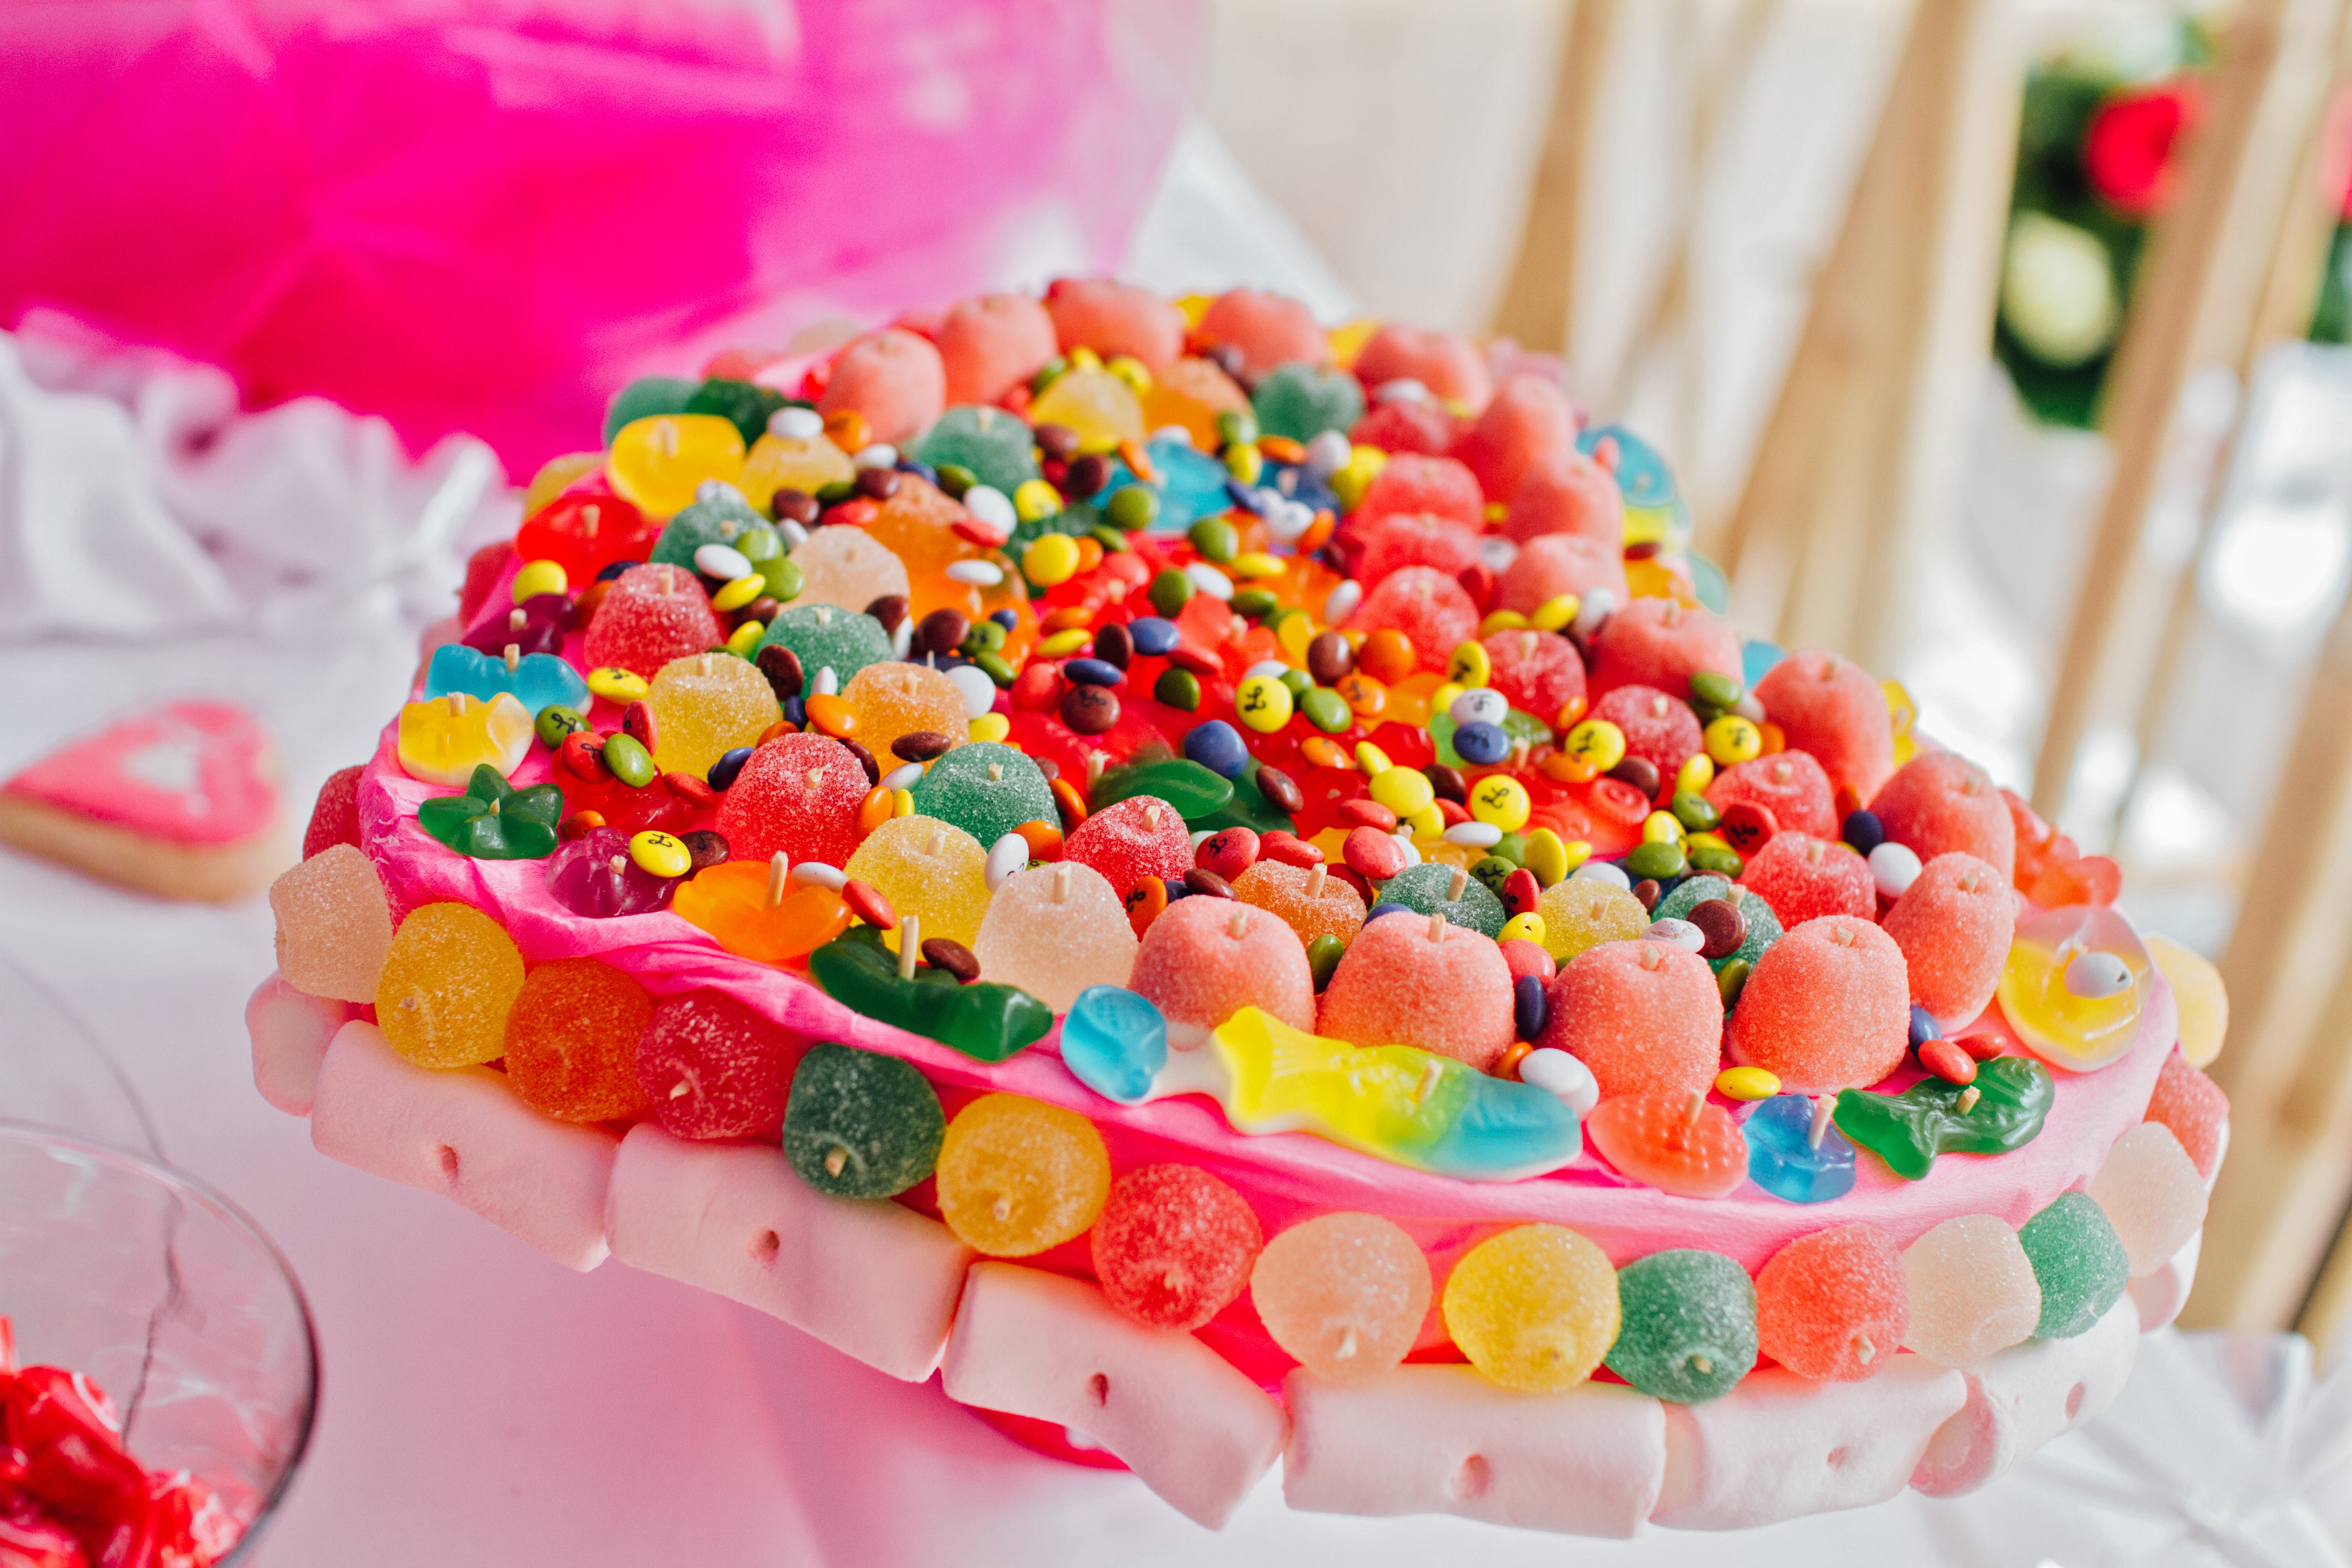
food, dessert, cake, birthday cake, icing, sweetness, sprinkles, confectionery, flavor, cake decorating, gumdrop